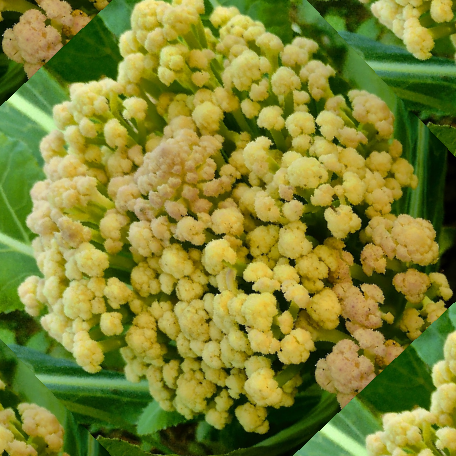
Label: Bacterial spot rot